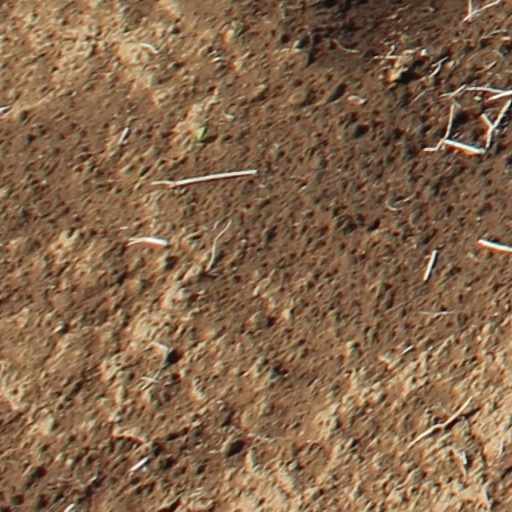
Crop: wheat